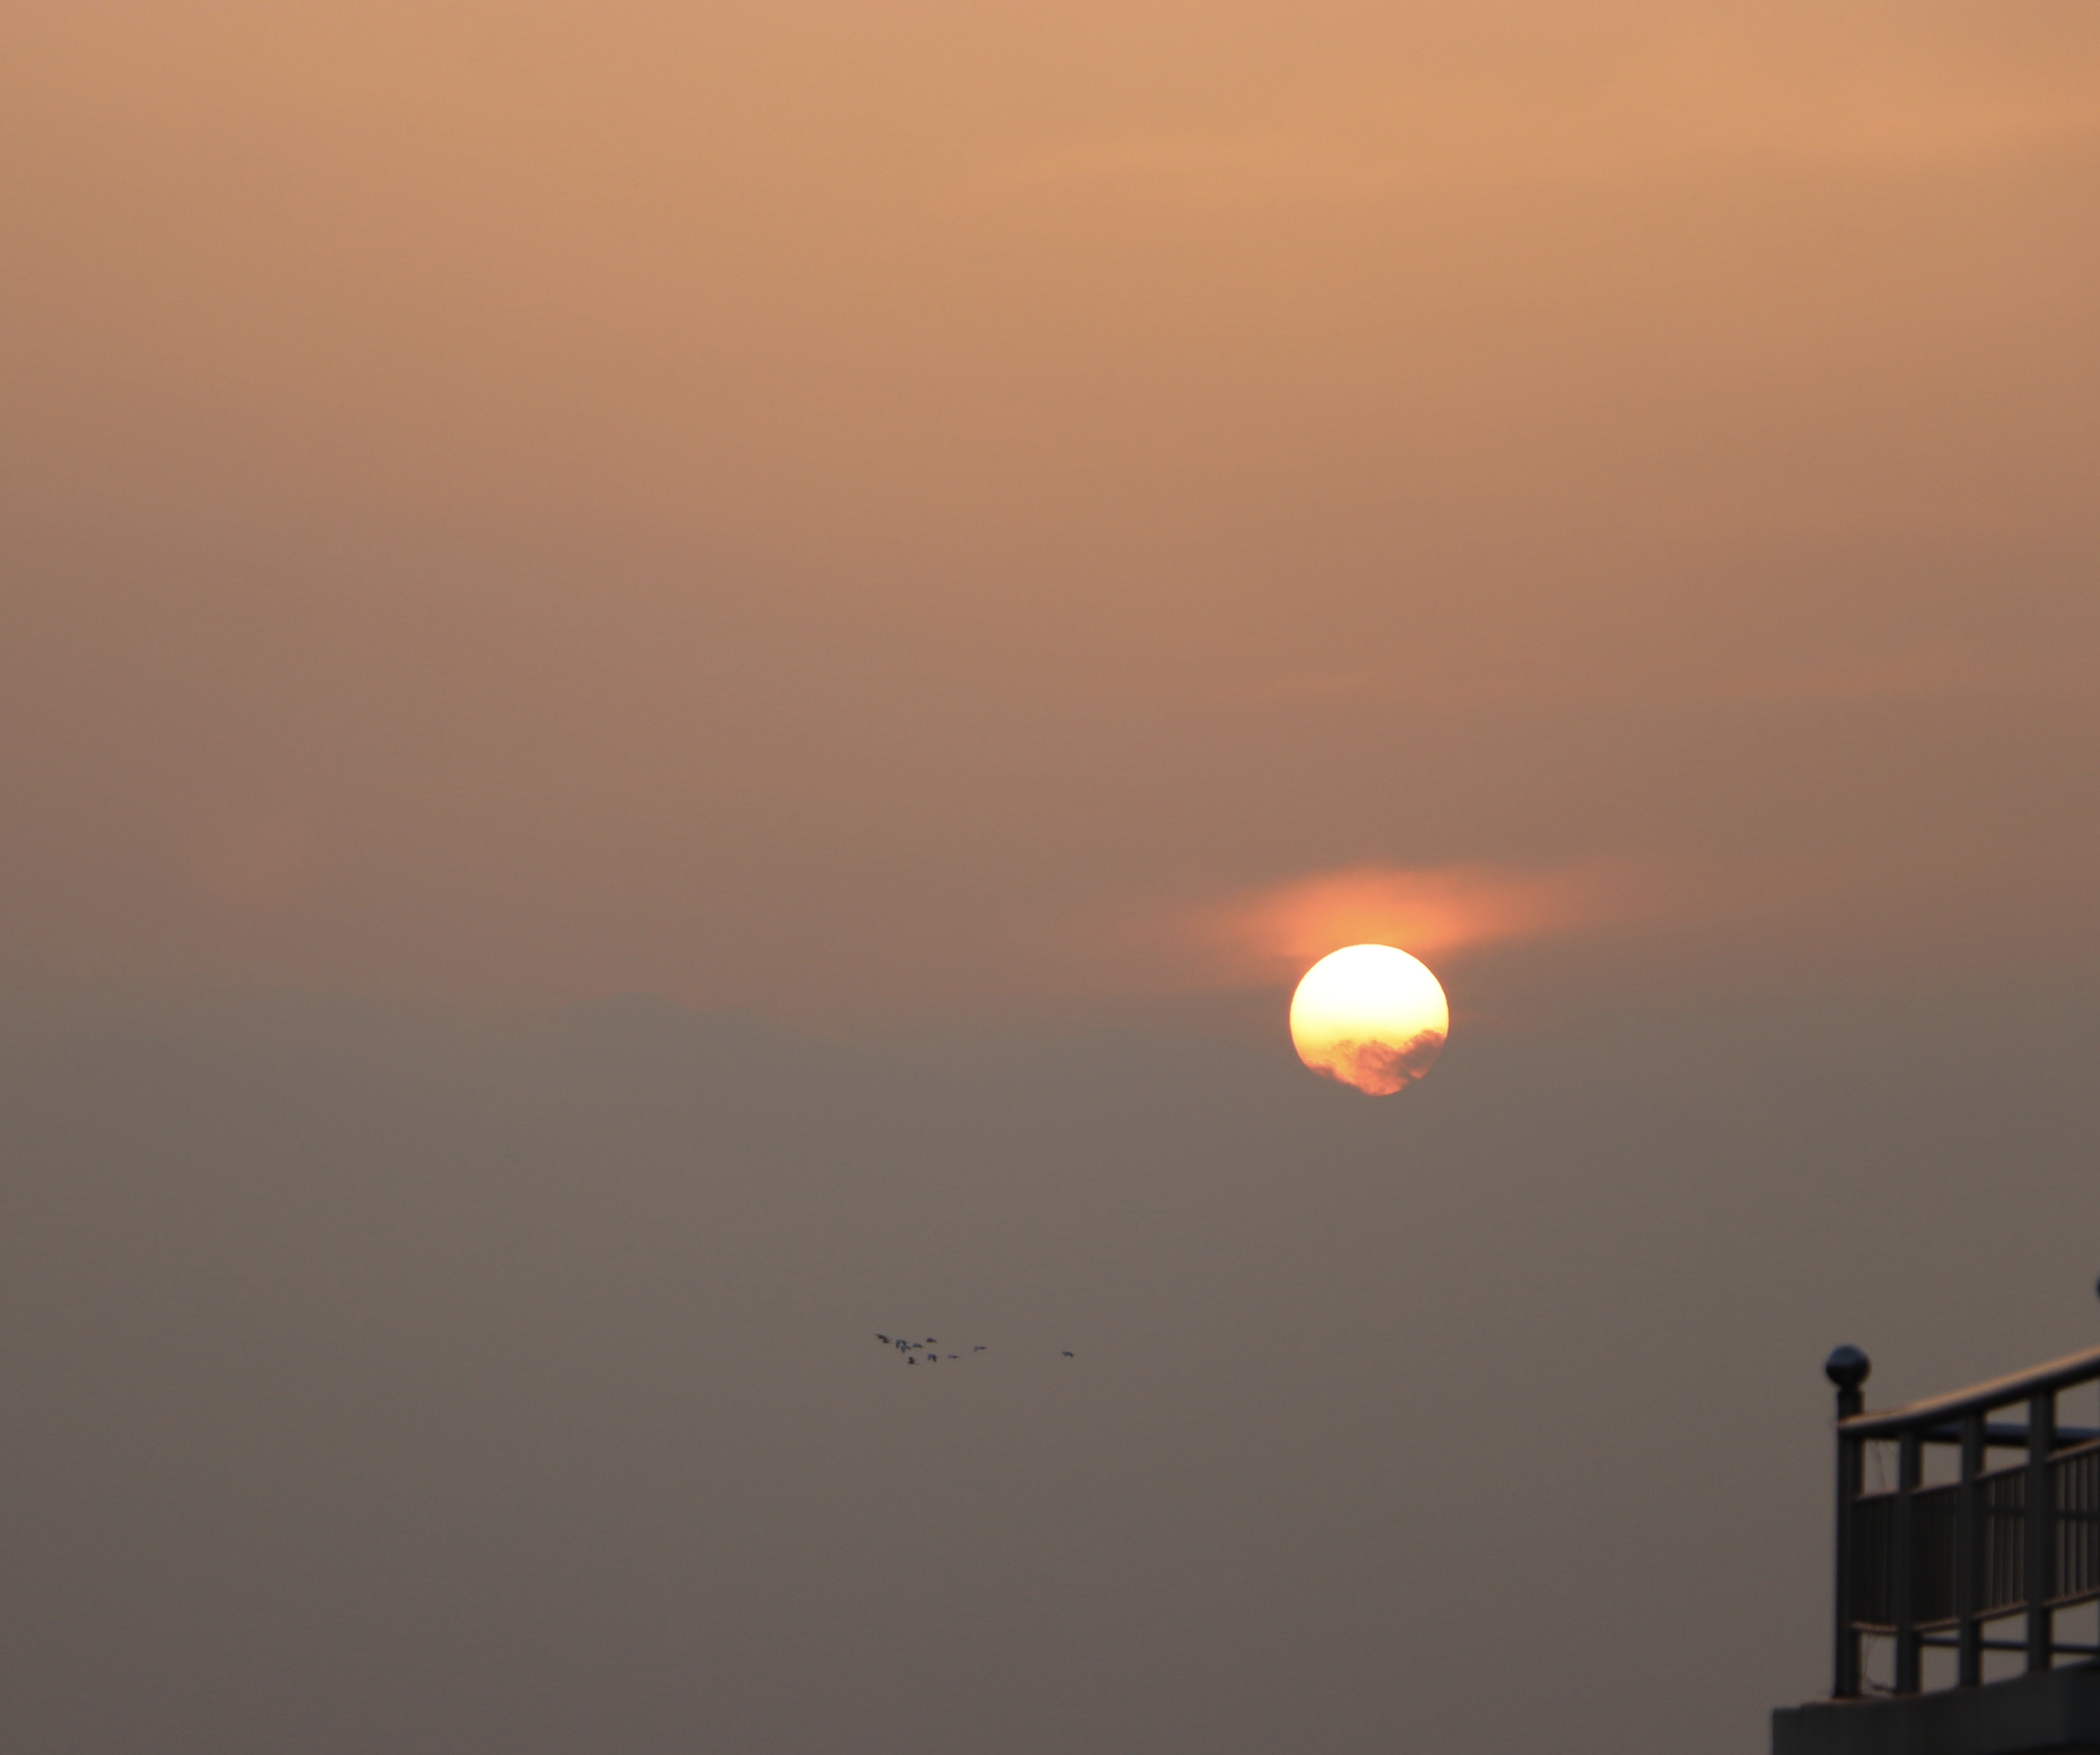
sunset, sky, sun, atmospheric phenomenon, morning, cloud, sunrise, daytime, evening, horizon, atmosphere, calm, sunlight, astronomical object, afterglow, heat, dawn, dusk